Bruiser (2000 film)

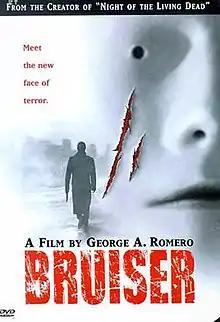
French theatrical release poster

Bruiser is a 2000 horror-thriller film written and directed by George A. Romero and starring Jason Flemyng, Peter Stormare and Leslie Hope. "Bruiser" was filmed in Toronto.